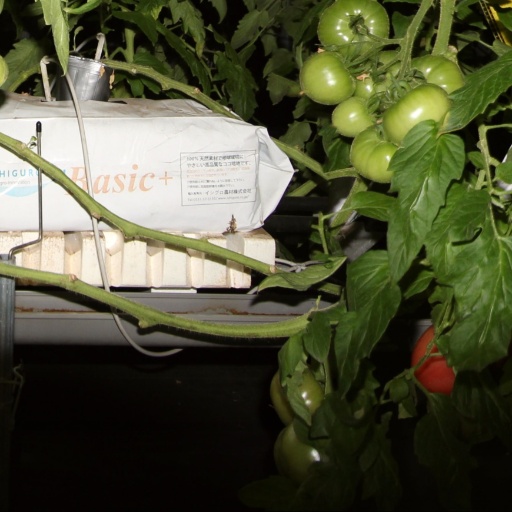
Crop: tomato